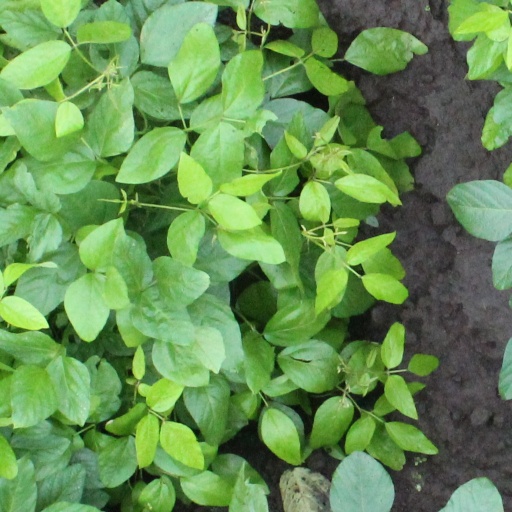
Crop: soybean